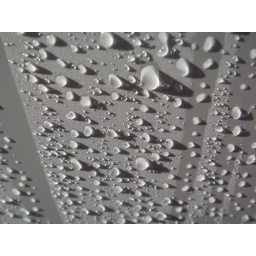
It rained again last night, this morning the water droplets on the van looked so cool in the morning sun.